Tripoli, Greece

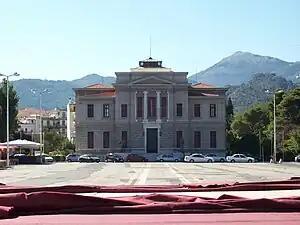
Areos Square with the Court House, designed by Ernst Ziller

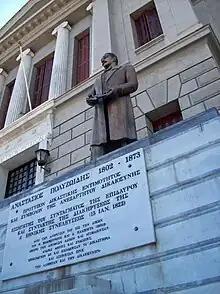
Close-up view of the statue of Anastasios Polyzoidis in front of the Court House.

The municipality of Tripoli was formed at the 2011 local government reform by merging these 8 former municipalities, that became municipal units: